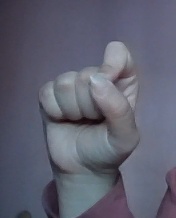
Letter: fa